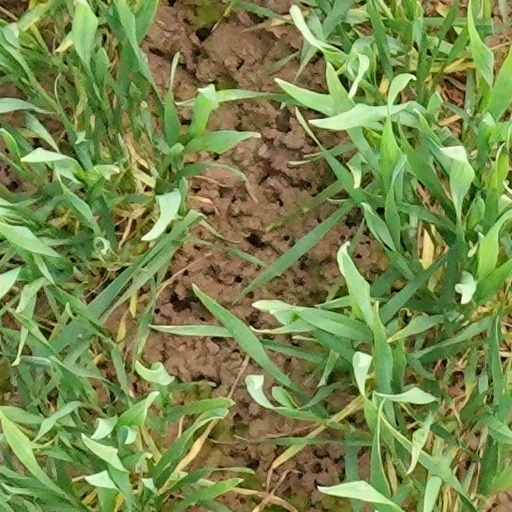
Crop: wheat